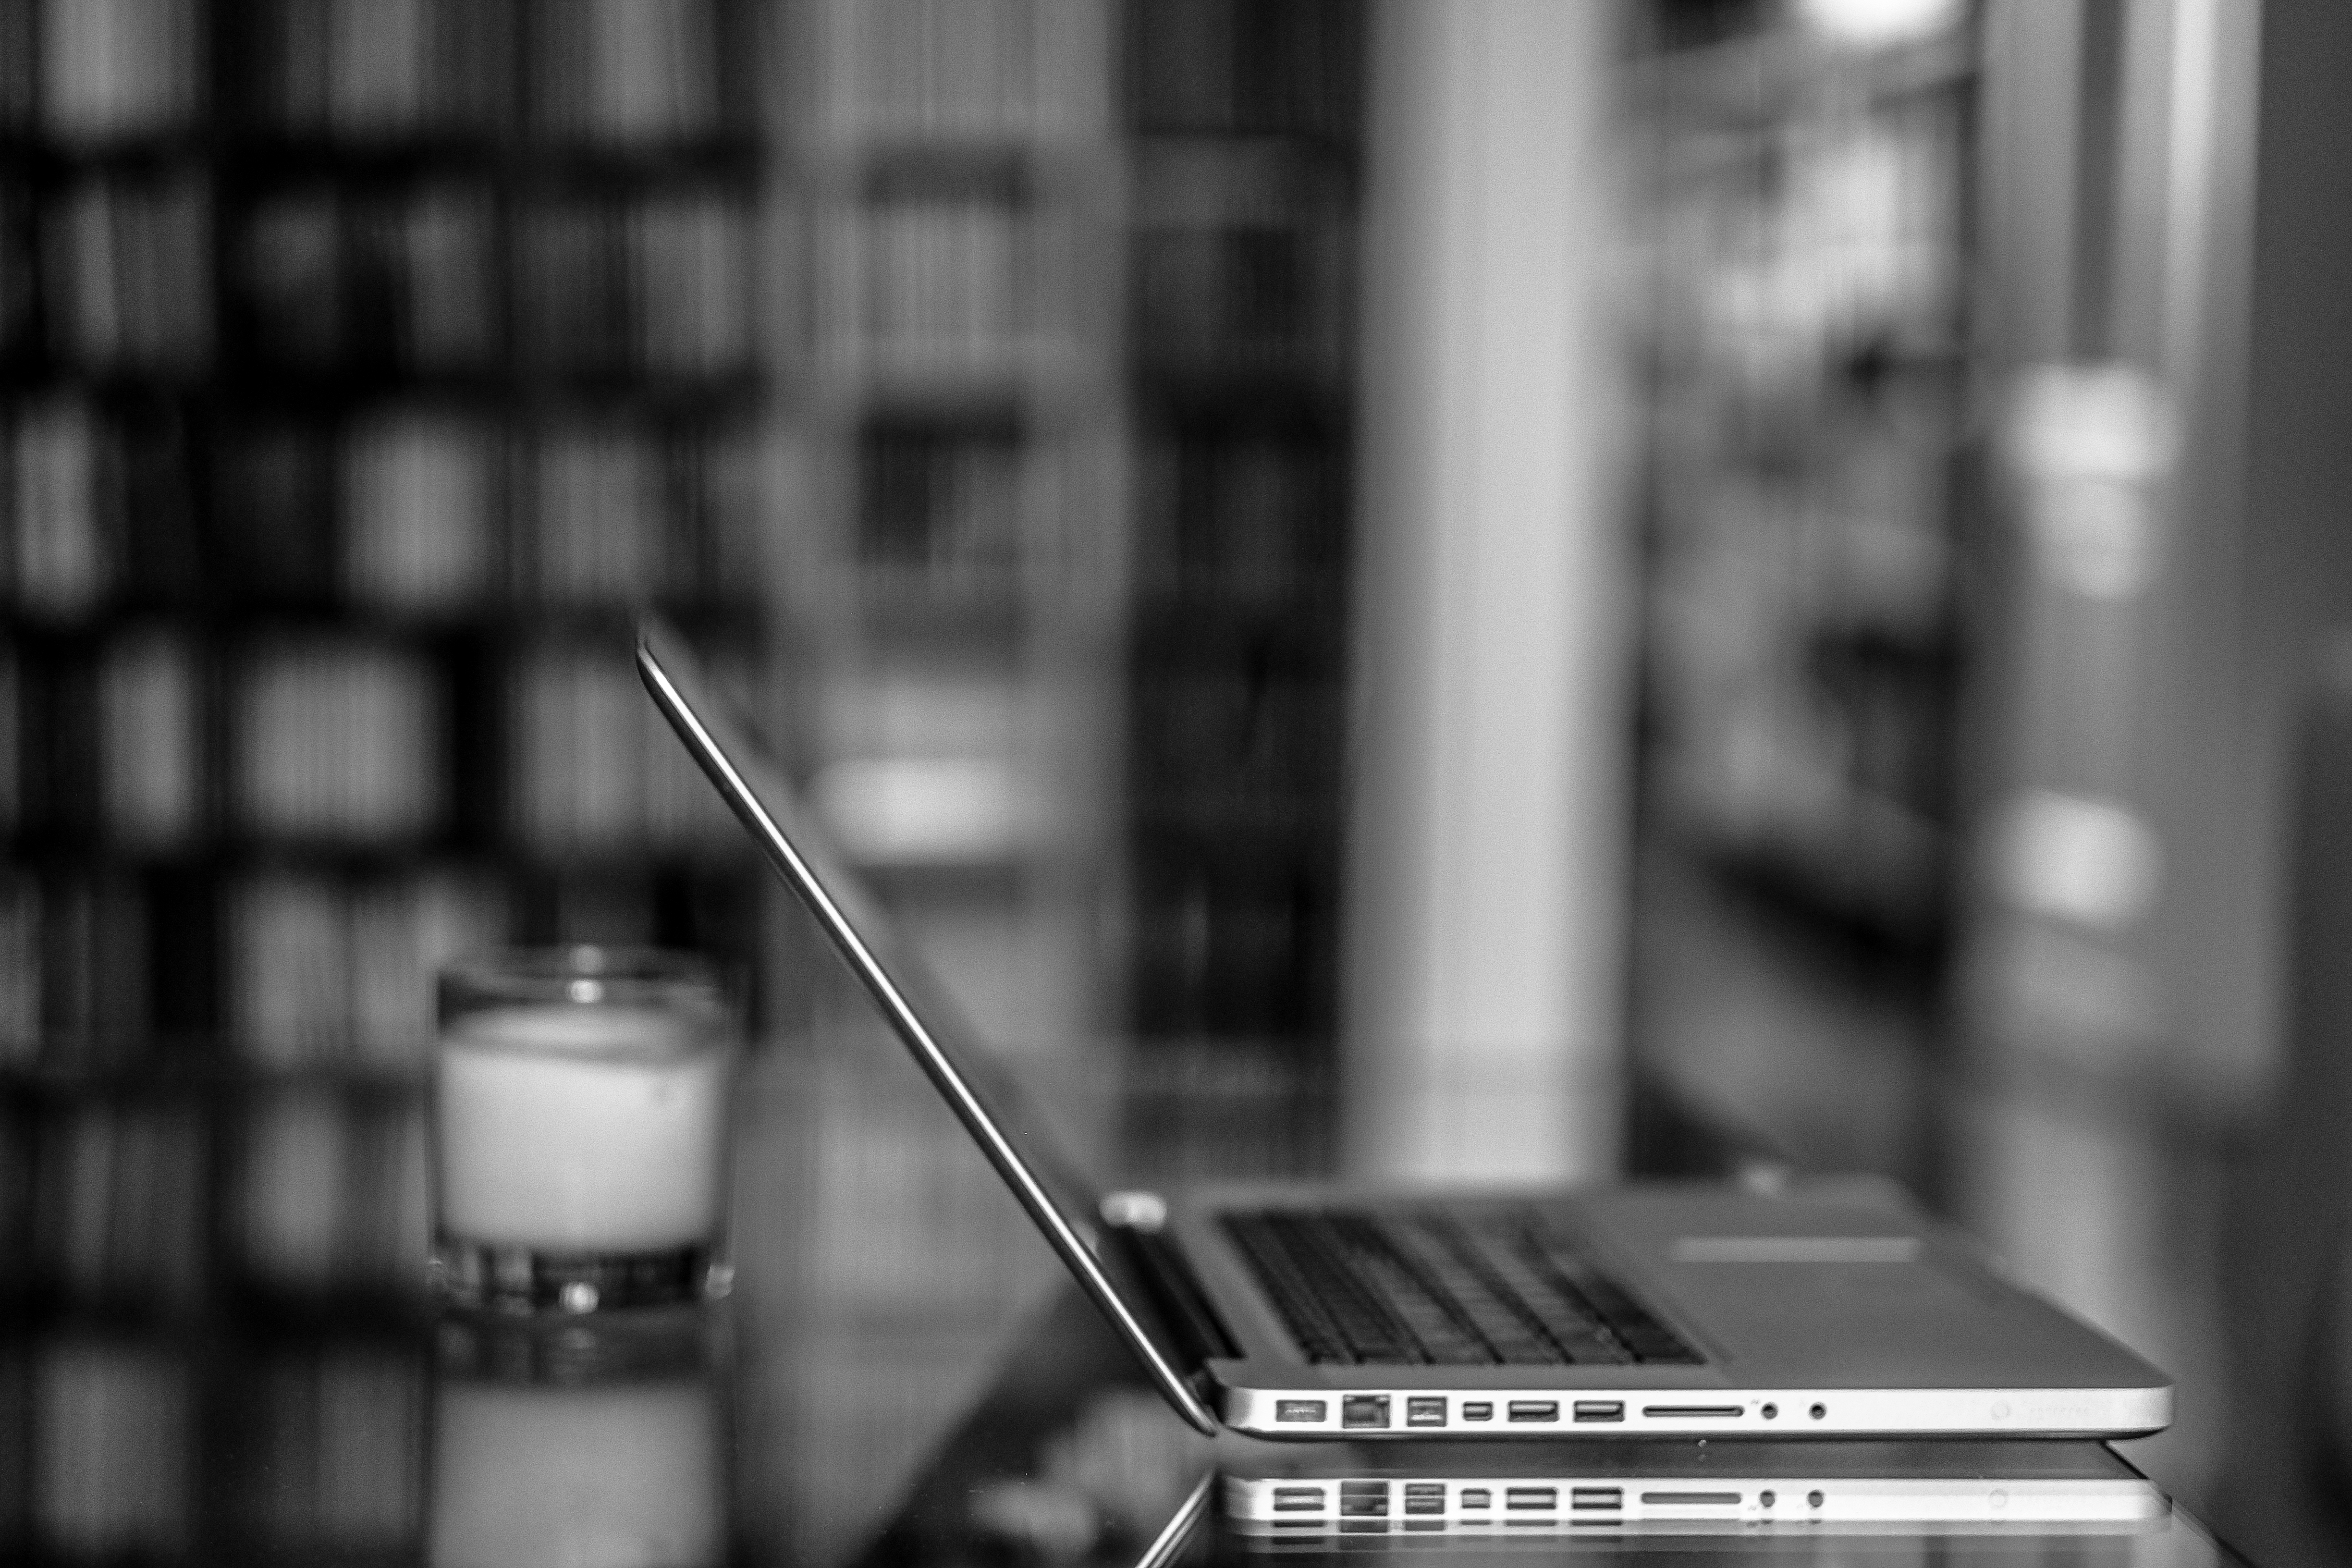
laptop, computer, apple, light, black and white, white, photography, macro, darkness, black, monochrome, milk, home office, macbook pro, photograph, shape, monochrome photography, film noir